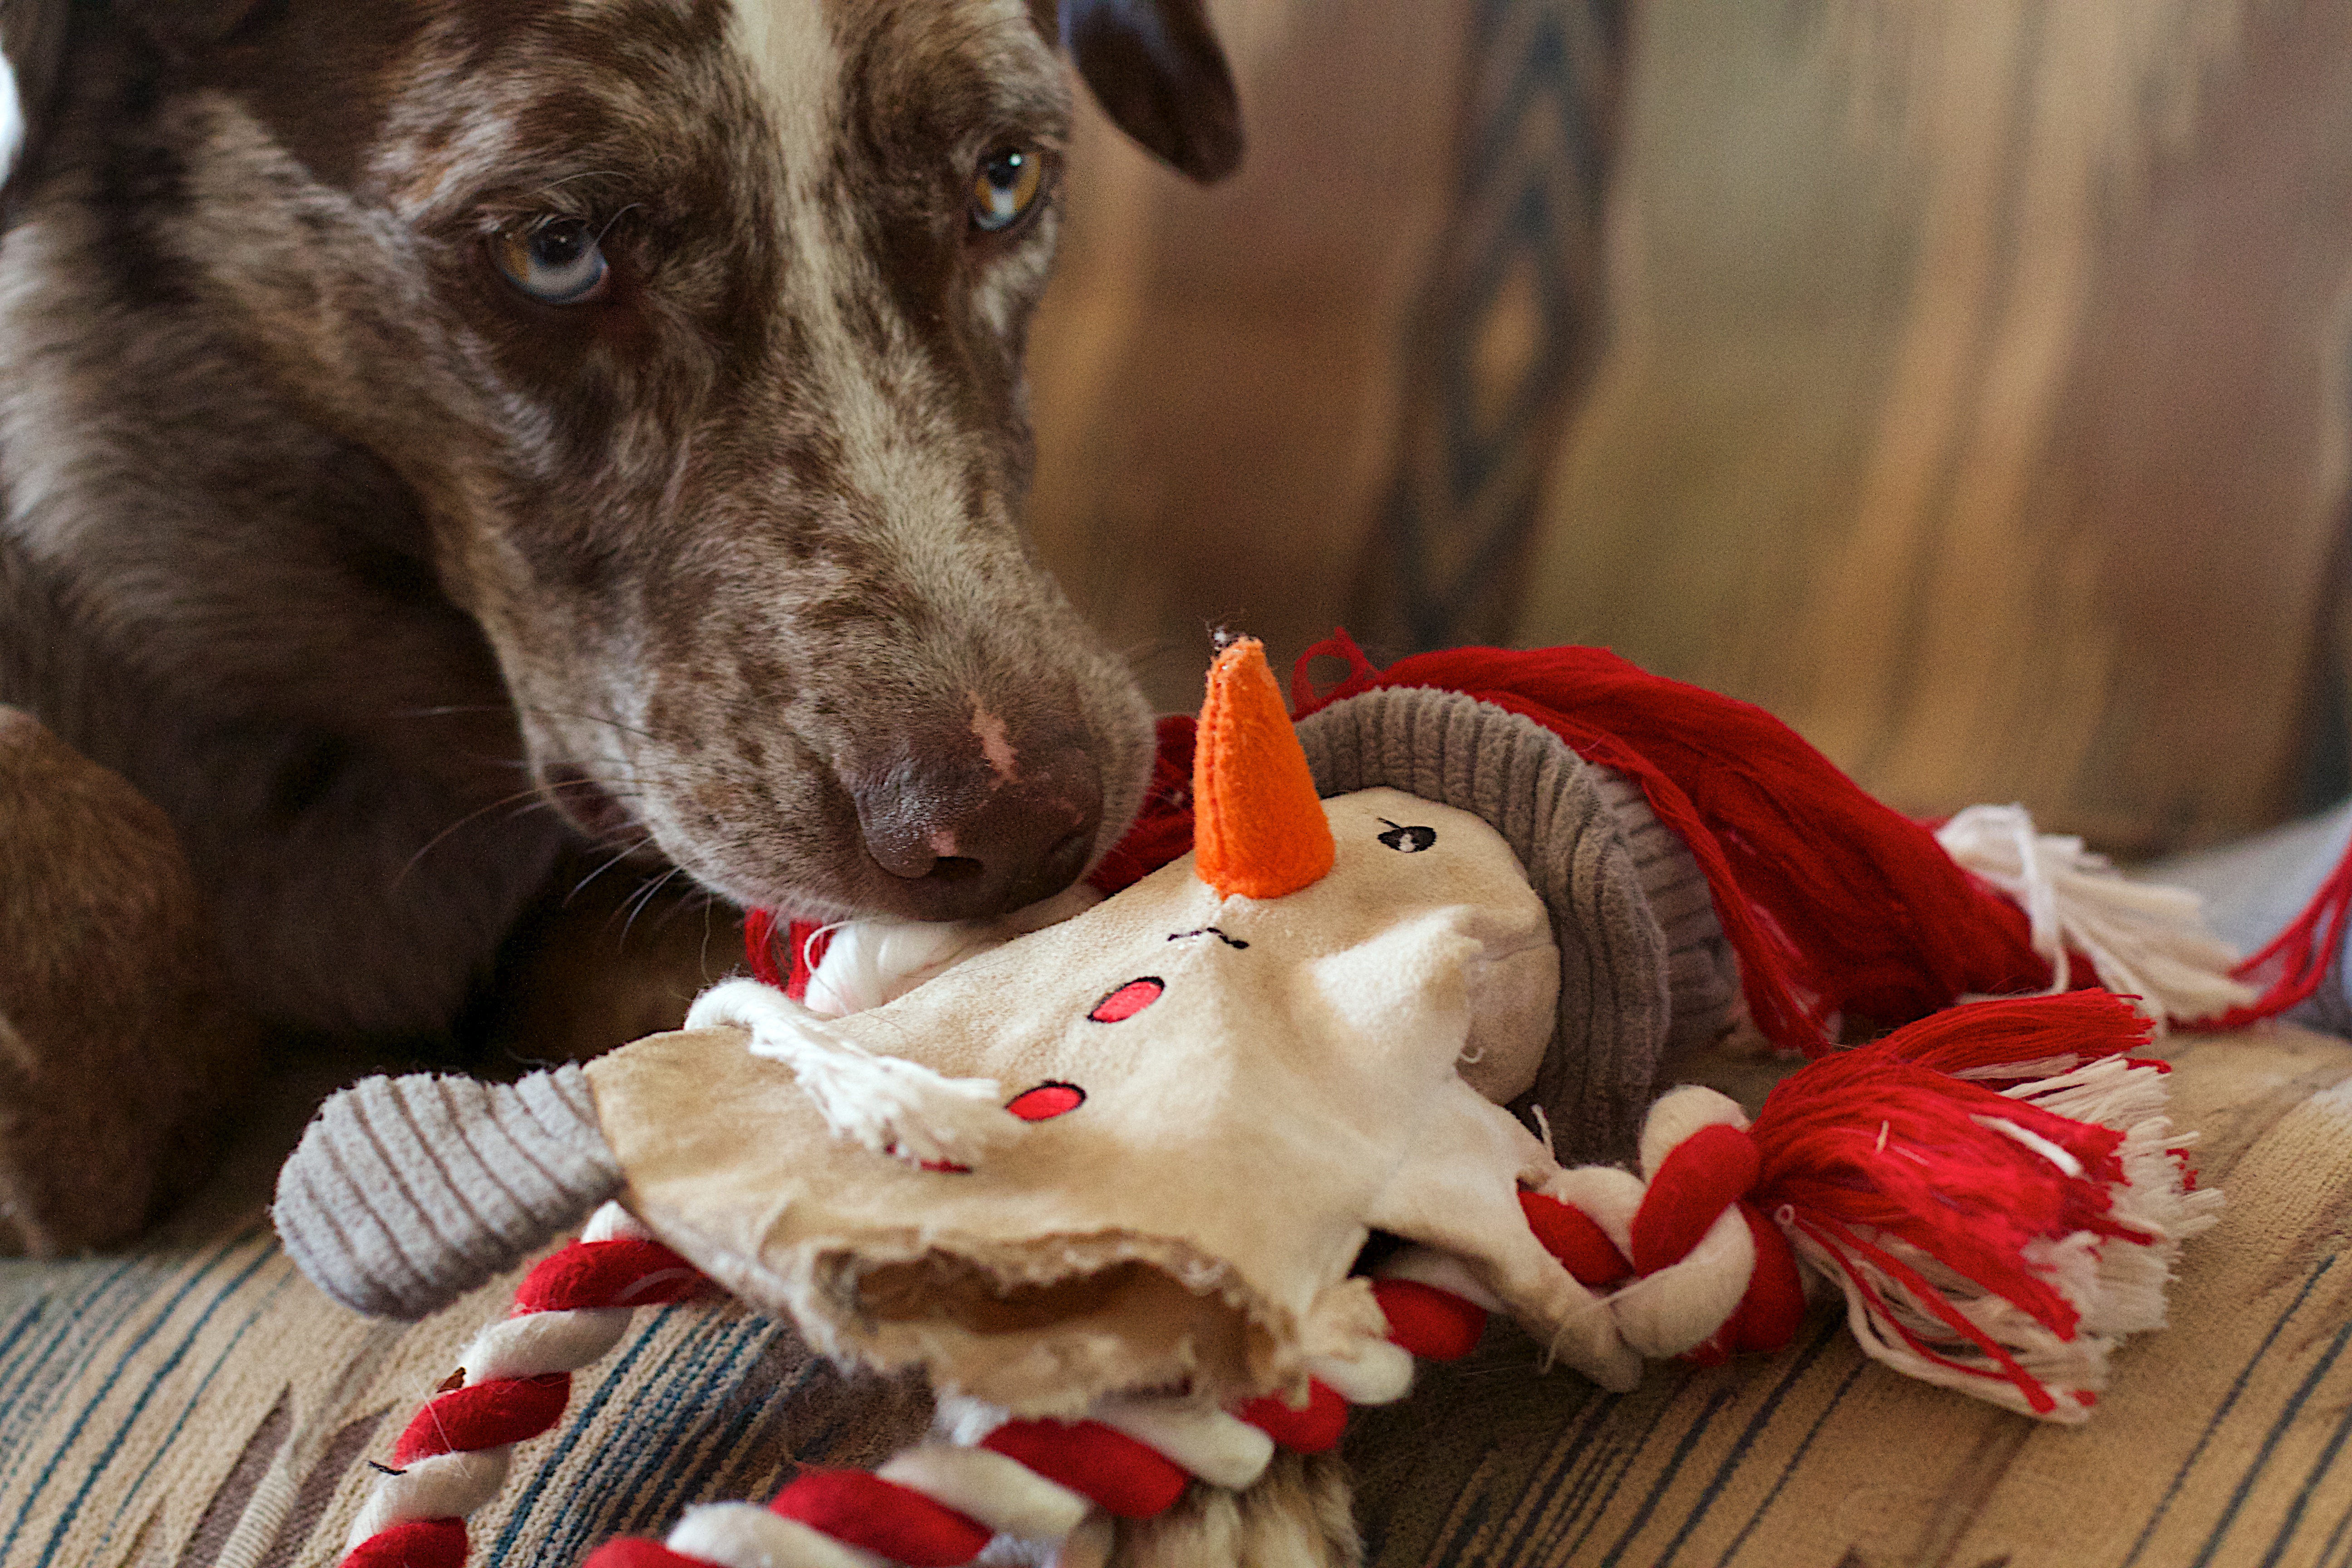
dog, mammal, vertebrate, felix, dog like mammal, animal sports